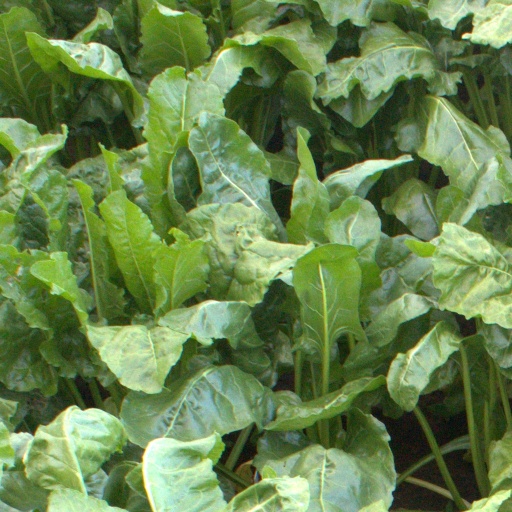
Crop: sugar beet